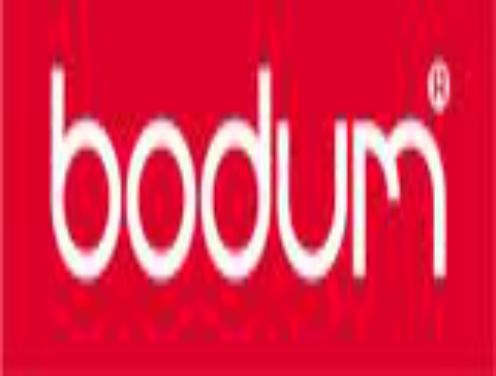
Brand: BODUM
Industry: Necessities